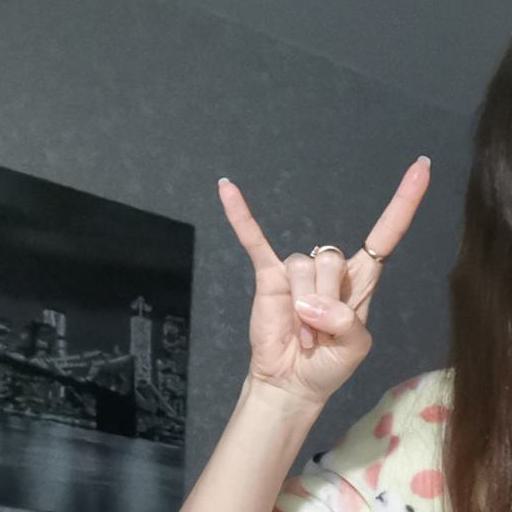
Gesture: rock